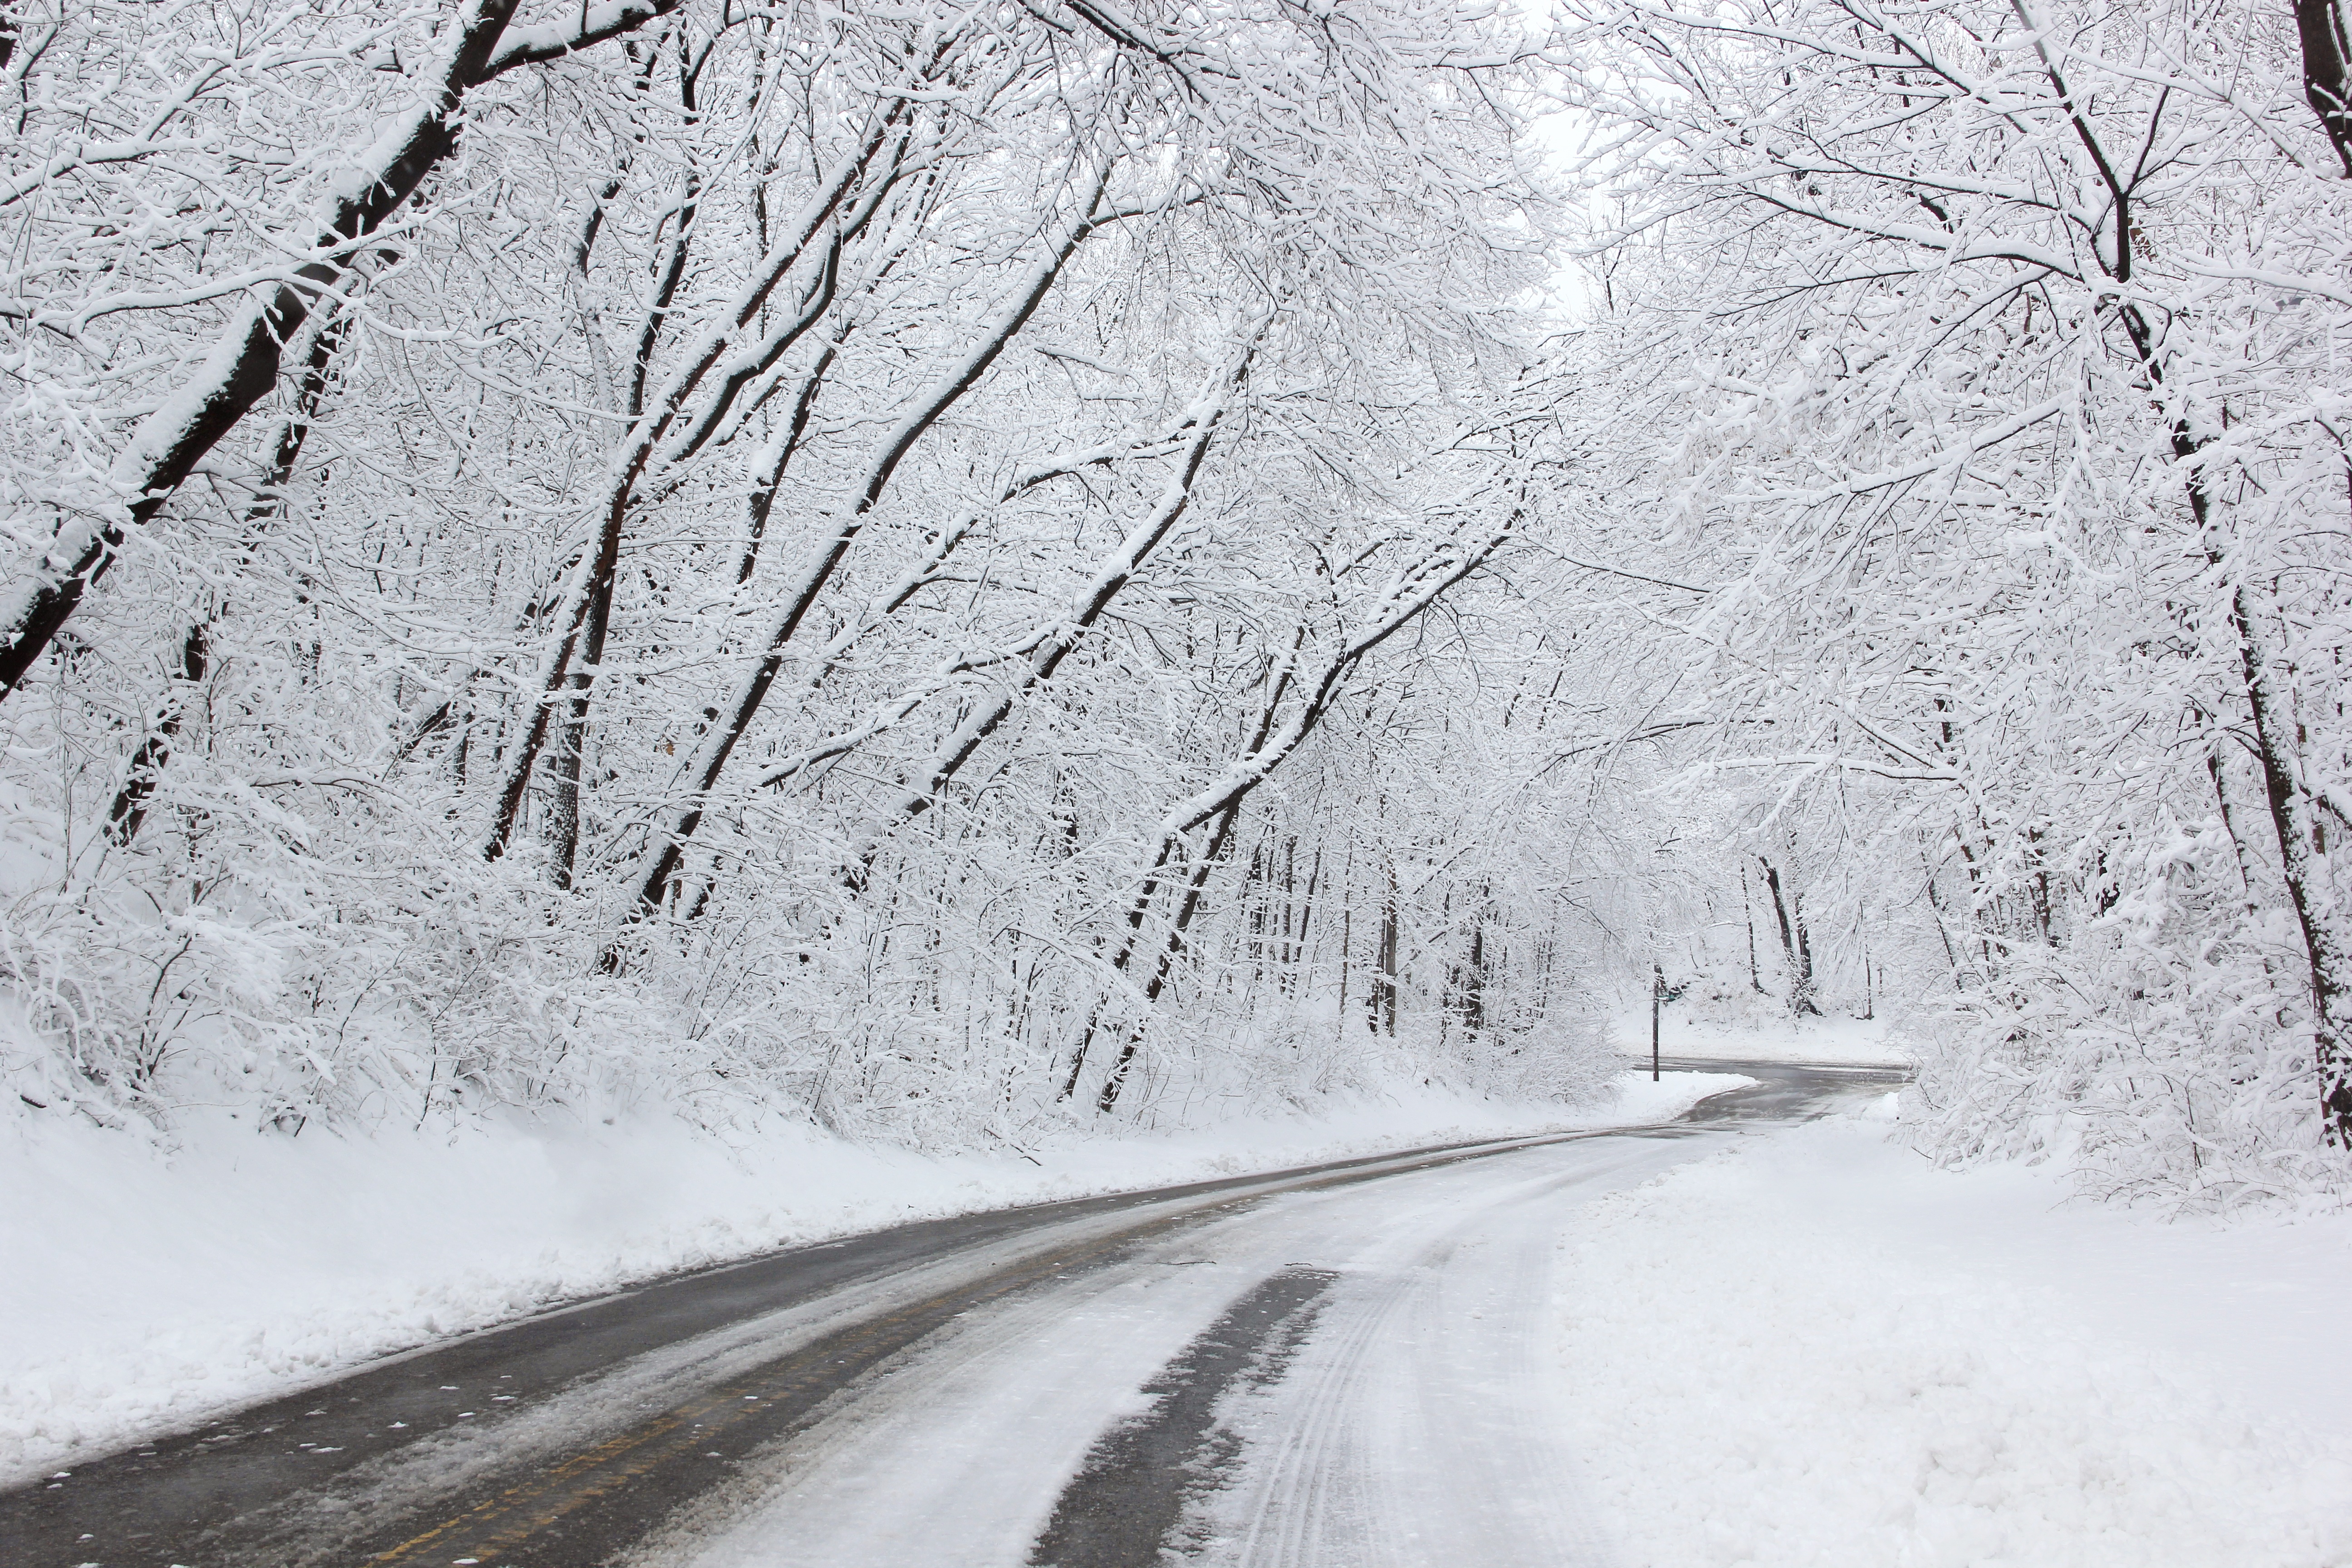
landscape, tree, nature, forest, branch, snow, cold, winter, black and white, road, frost, ice, frozen, monochrome, trees, blizzard, woodland, freezing, woody plant, geological phenomenon, winter storm, rain and snow mixed, snowy road